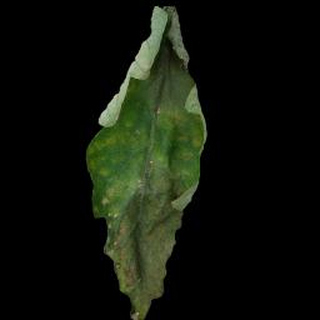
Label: tomato_late_blight